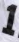
Number: 1